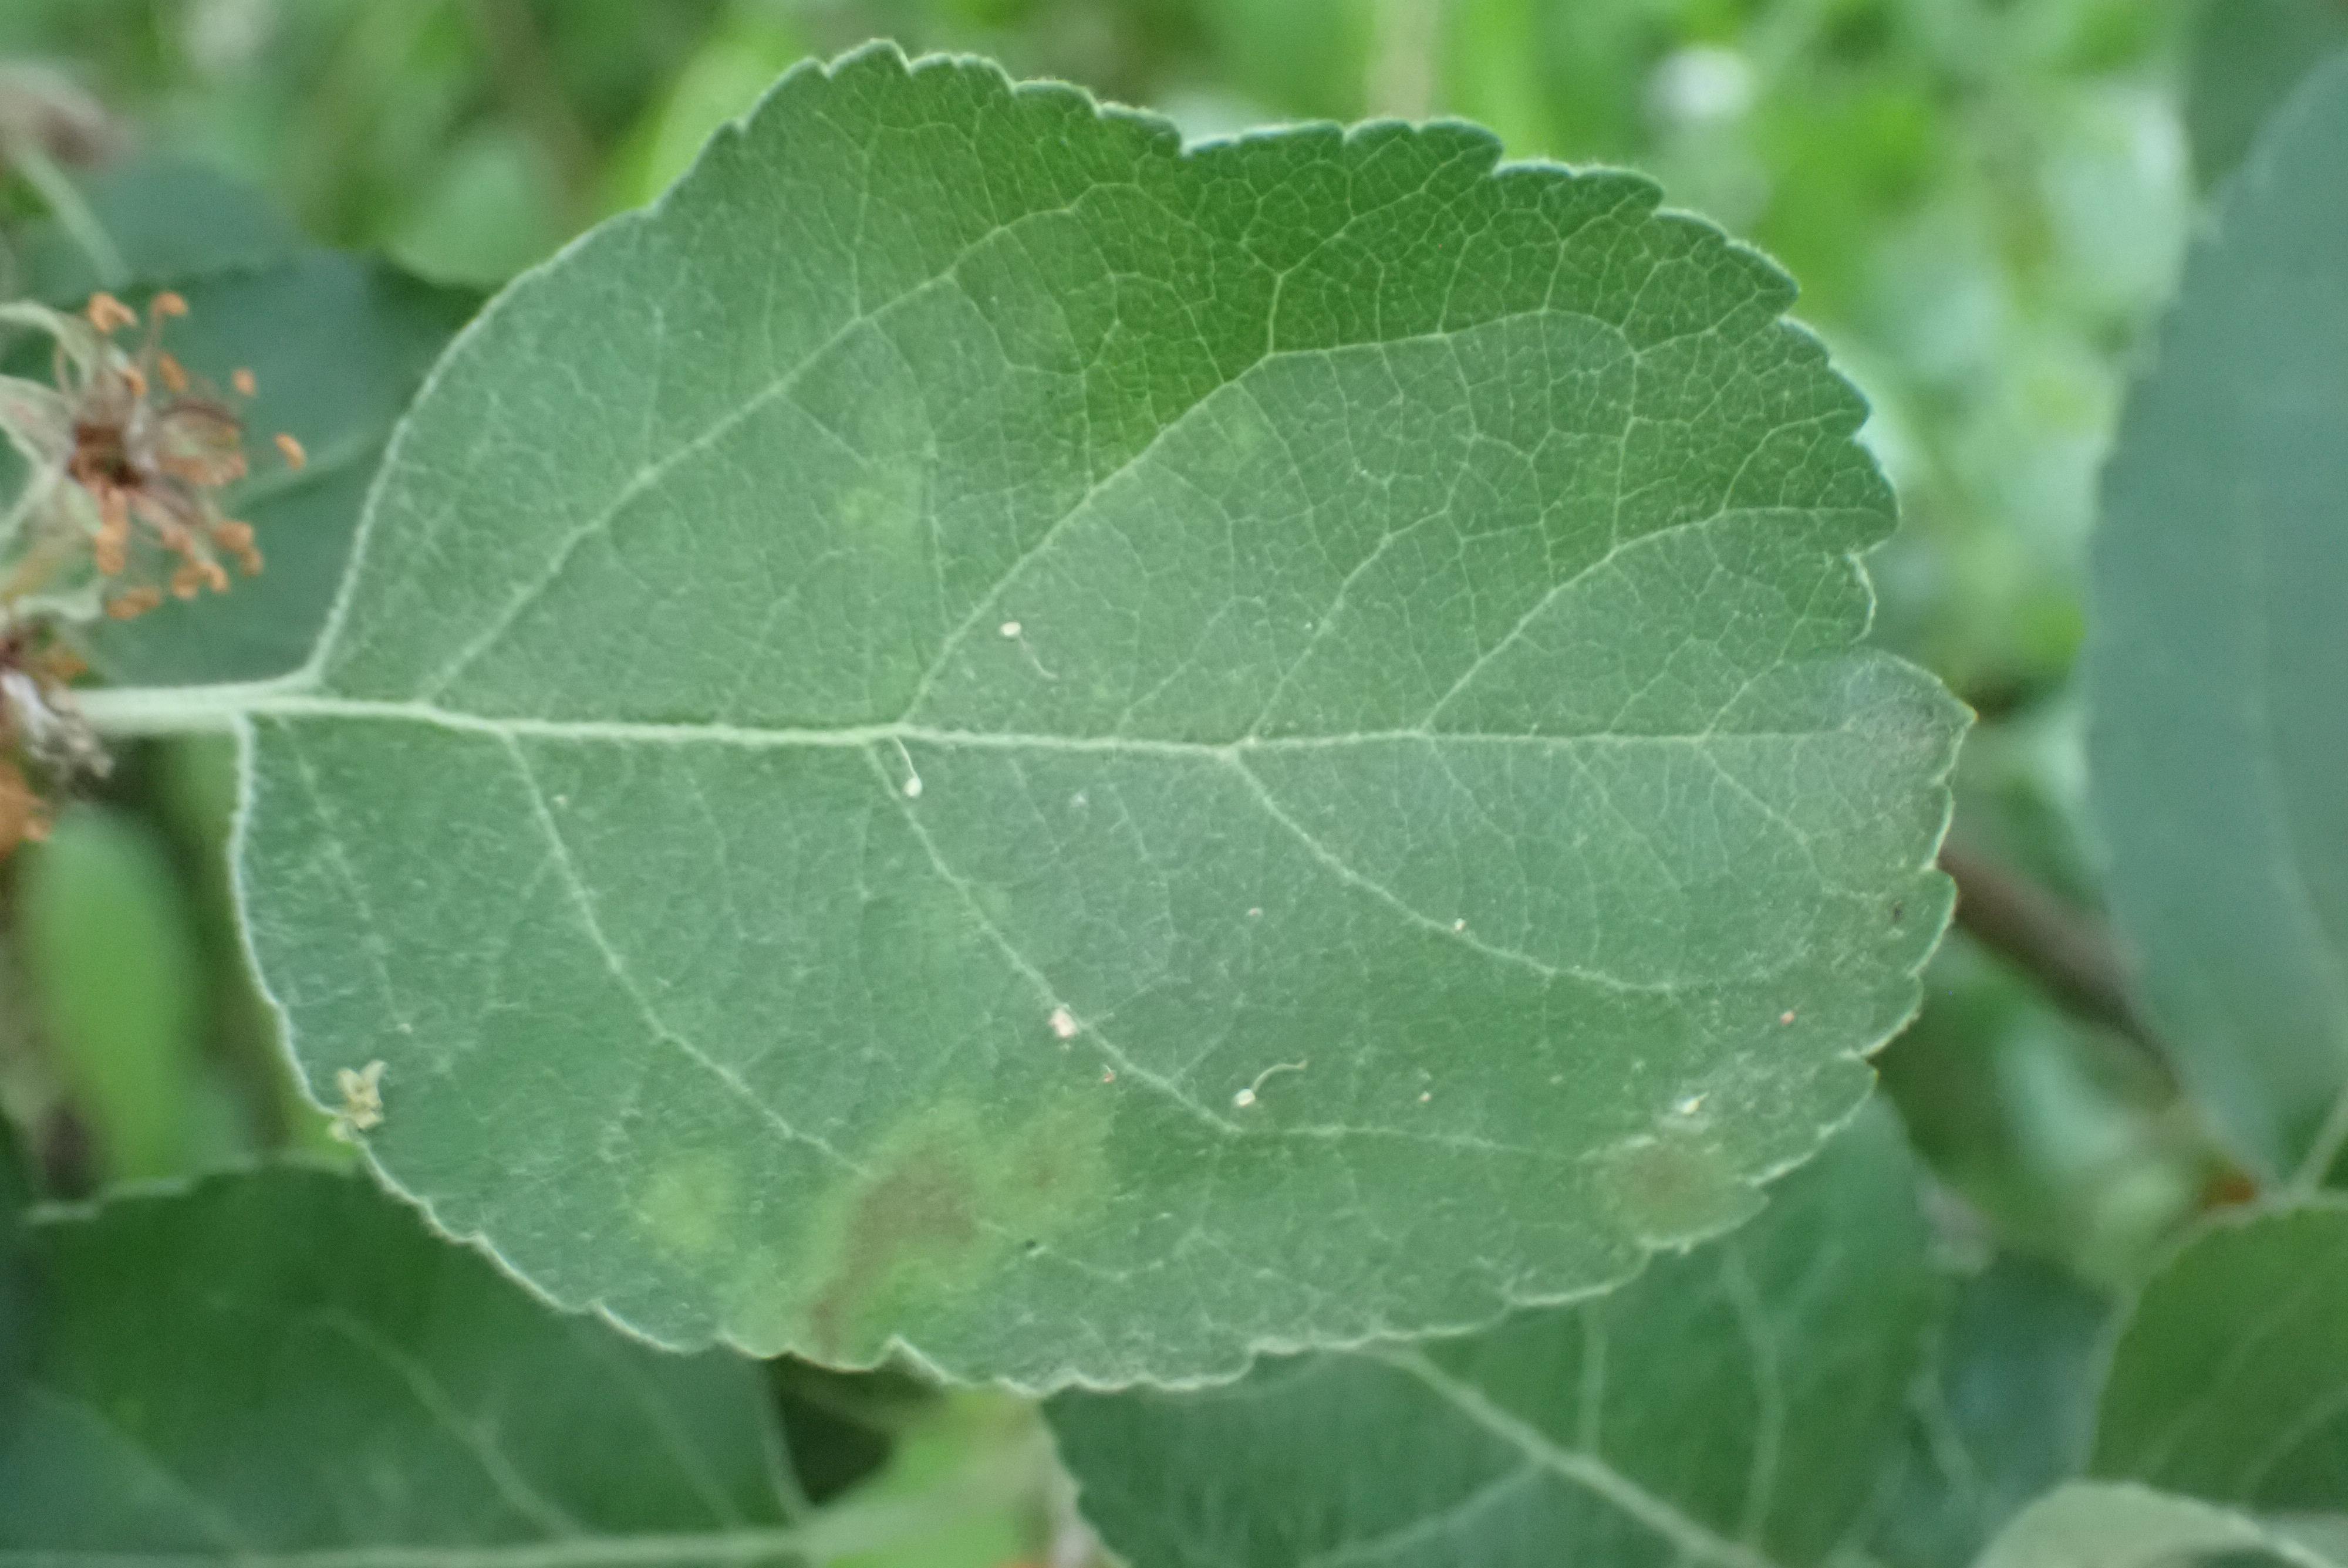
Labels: scab